Ingvald Tøndel

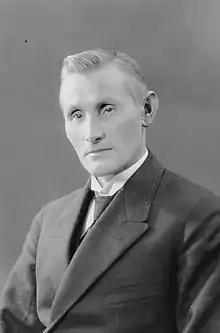
Ingvald Tøndel

Ingvald Tøndel (7 January 1887 – 28 September 1952) was a Norwegian politician for the Christian Democratic Party.